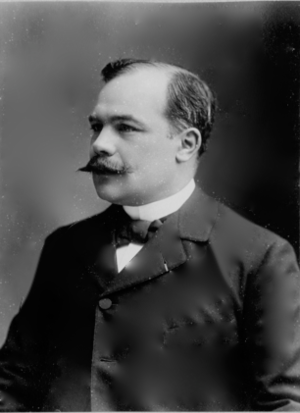
René Vallery-Radot est un écrivain français, né à Paris le 1ᵉʳ octobre 1853 et mort dans la même ville le 24 janvier 1933, gendre de Louis Pasteur dont il a écrit la première biographie.